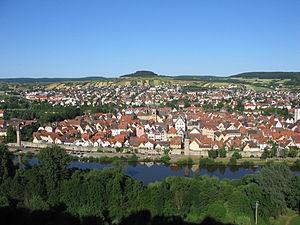
Karlstadt-sur-le-Main est une ville située sur le Main dans le district de Basse-Franconie et le land de Bavière en Allemagne. La ville de Karlstadt est le chef-lieu de l'arrondissement de Main-Spessart. Sa population était de 15 070 habitants lors du recensement de 2006.